Kalpana Chawla

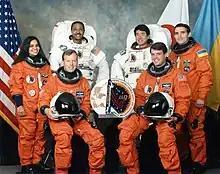
The crew of STS-87 in September 1997. From left to right - in orange: Chawla, Lindsey, Kregel, Kadeniuk; in white: Scott, Doi

In 1988, Chawla began working at NASA's Ames Research Center, where she initially conducted computational fluid dynamics research on vertical and/or short take-off and landing (V/STOL) concepts. She subsequently studied how to use multiple computers to solve fluid flow problems, testing these methods by calculating powered lift effects. Sometime in the early 1990s, she became a naturalized United States citizen, a requirement for becoming a NASA astronaut.